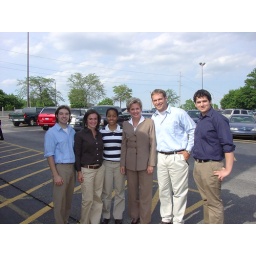
with the gov at the grand river assembly plant in lansing